Toshiro Mifune

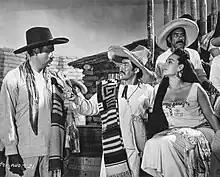
From left to right: Antonio Aguilar, Toshiro Mifune, and Flor Silvestre in "Animas Trujano" (1964)

He was also known for the effort he put into his performances. To prepare for "Seven Samurai" and "Rashomon", Mifune reportedly studied footage of lions in the wild. For the Mexican film" Ánimas Trujano", he studied tapes of Mexican actors speaking so that he could recite all of his lines in Spanish. Many Mexicans believed that Toshiro Mifune could have passed for a native of Oaxaca due to his critically acclaimed performance. When asked why he chose Mexico to do his next film, Mifune quoted, "Simply because, first of all, Mr. Ismael Rodríguez convinced me; secondly, because I was eager to work in beautiful Mexico, of great tradition; and thirdly, because the story and character of 'Animas Trujano' seemed very human to me". The film was nominated for both a Golden Globe and an Oscar. Mifune gave a Japanese pistol as a gift to then-Mexican president Adolfo López Mateos when they met in Oaxaca.